Eddie Mae Herron Center and Museum

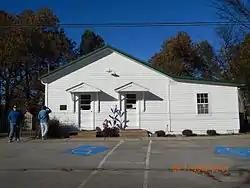

The Eddie Mae Herron Center & Museum is a historic community building at 1708 Archer Street in Pocahontas, Arkansas. Originally built as an African Methodist Episcopal Church and known as St. Mary's AME Church, it is a small one-room wood-frame structure, with a gable roof and novelty siding. A flat-roof addition expands the building to the right. The main facade has two entrances, each sheltered by a small gable-roofed hood. The building was built in 1918, to provide facilities for a church and school to the small African-American community in Pocahontas. It served as a church for thirty years, and as a school known as Pocahontas Colored School for fifty, and was later adapted for other uses, most recently as a museum and community center.